The Bible and slavery

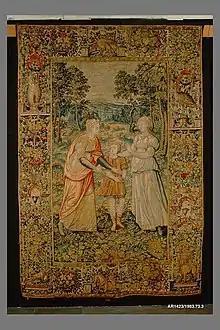
Tapestry depicting Rachel, Dan and Bilhah. Jacob was Rachel's husband, and Bilhah was Rachel's handmaid; Rachel gives Bilhah to her husband and he has two sons by Bilhah: Dan and Naphtali.

There were two words used for female slaves, which were and. Based upon the uses in different texts, the words appear to have the same connotations and are used synonymously, namely that of being a sexual object, though the words themselves appear to be from different ethnic origins. Men assigned their female slaves the same level of dependence as they would a wife. Close levels of relationships could occur given the amount of dependence placed upon these women. These slaves had two specific roles: a sexual use and companionship. Their reproductive capacities were valued within their roles within the family. Marriage with these slaves was not unheard of or prohibited. In fact, it was a man's concubine that was seen as the "other" and shunned from the family structure. These female slaves were treated more like women of the family than other slaves which may have been because of, according to some scholars, their sexual role, which was particularly to "breed" more slaves.